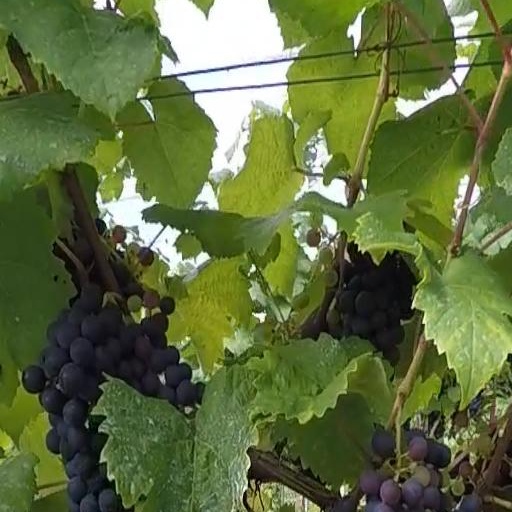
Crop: grape